Fındıkzade

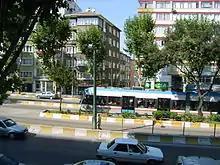
Fındıkzade, Istanbul

Fındıkzade is a quarter in the European side of Istanbul, located in the north side of Fatih, the province's capital district (the walled city), lying between the quarters of Topkapı and Aksaray, and adjacent to the "Hasseki", Yusufpaşa and Çapa quarters. The main roads of this quarter are "Millet Caddesi" (now called "Turgut Özal Millet Caddesi") and "Vatan Caddesi" (now called "Adnan Menderes Vatan Caddesi").